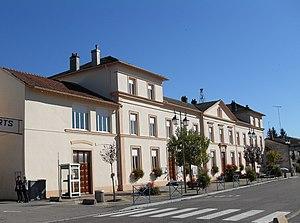
La mairie d'Igney
Igney est une commune française située dans le département des Vosges, en région Grand Est.